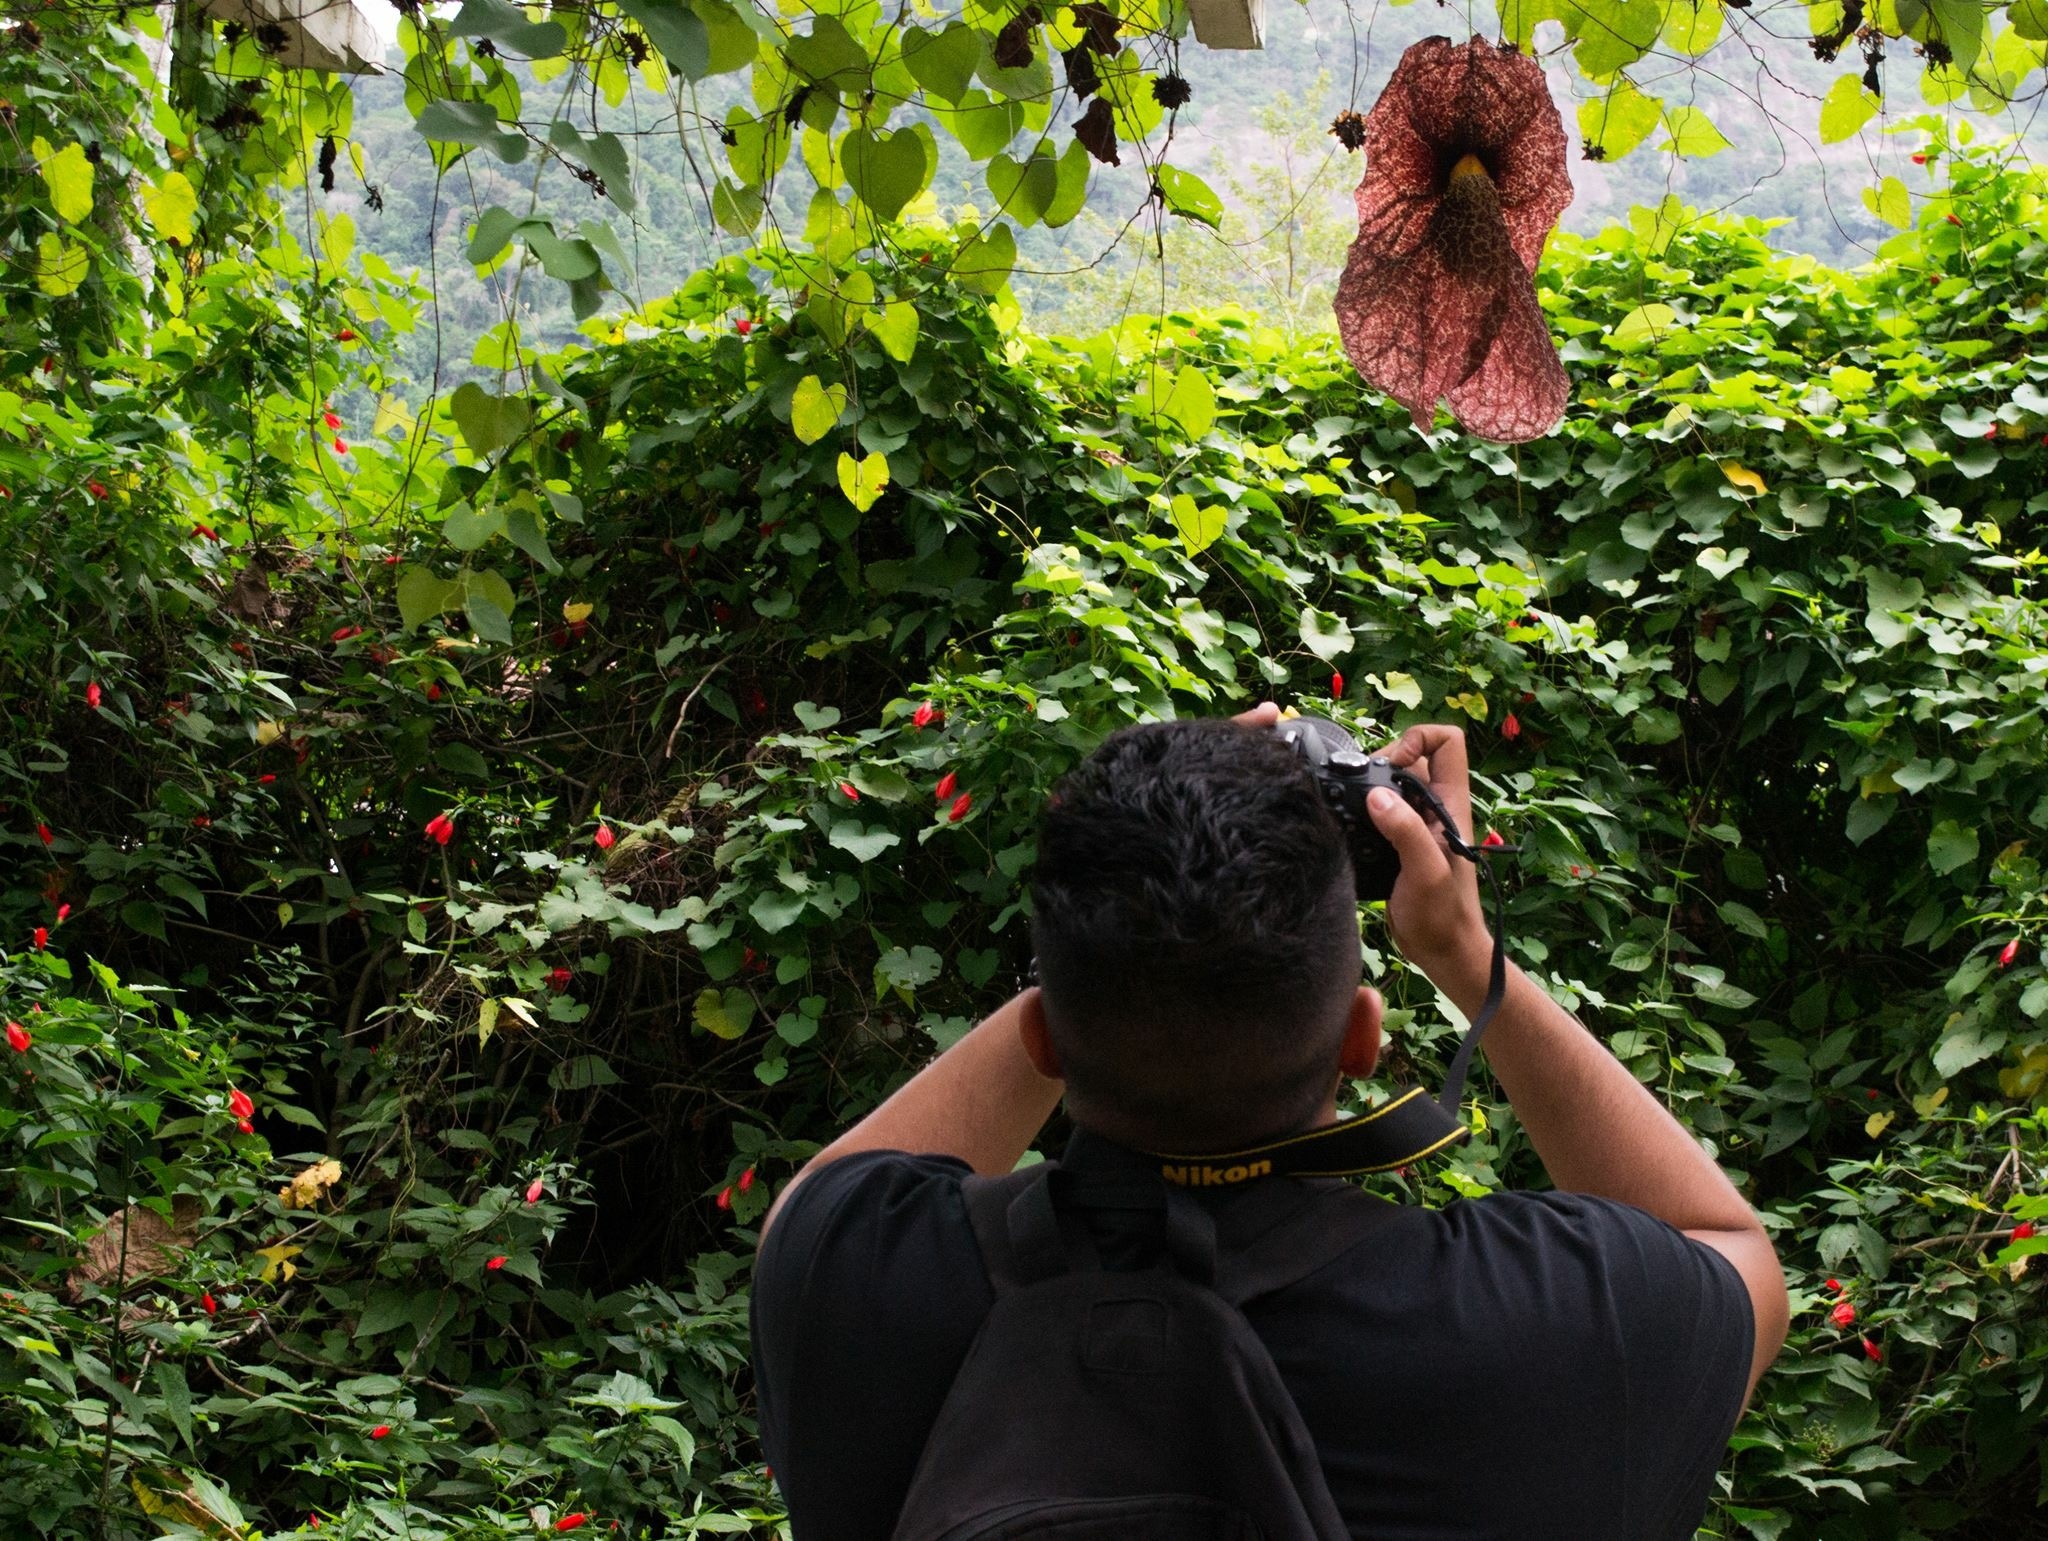
tree, nature, forest, plant, leaf, flower, photo, spring, green, jungle, autumn, botany, garden, flora, season, shrub, gardener, flowering plant, woody plant, land plant